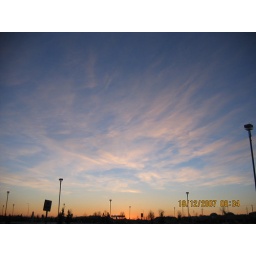
morning pink clouds over the Calgary blue sky 2